Mary Mackellar

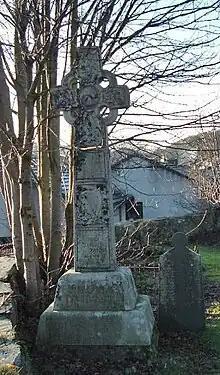
Mary MacKellar's grave stone and monument, Kilmallie Churchyard

For the last ten years of her life she tried to make a livelihood by her pen, and she was granted £60 from the Royal Bounty Fund in 1885. Her "Poems and Songs, Gaelic and English", collected chiefly from newspapers and periodicals, were published at Edinburgh in 1880. According to the Dictionary of National Biography, the Gaelic poems show force and some fancy, but the English pieces, through which there is an undertone of sadness, are of no merit. She also wrote "The Tourist's Handbook of Gaelic and English Phrases for the Highlands" (Edinburgh, 1880), and her translation of Queen Victoria's second series of "Leaves from our Journal in the Highlands" has been described as "a masterpiece of forcible and idiomatic Gaelic". A "Guide to Lochaber" by her gives many traditions and historical incidents nowhere else recorded. She also wrote fiction, serialised in the "Oban Times".